Qumran

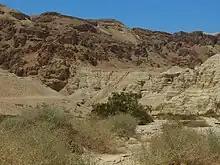
Caves of Qumran

The scrolls were found in a series of eleven caves around the settlement, some accessible only through the settlement. Some scholars have claimed that the caves were the permanent libraries of the sect, due to the presence of the remains of a shelving system. Other scholars believe that some caves also served as domestic shelters for those living in the area. Many of the texts found in the caves appear to represent widely accepted Jewish beliefs and practices, while other texts appear to speak of divergent, unique, or minority interpretations and practices. Some scholars believe that some of these texts describe the beliefs of the inhabitants of Qumran, who may have been Essenes, or the asylum for supporters of the traditional priestly family of the Zadokites against the Hasmonean priest/kings. A literary epistle published in the 1990s expresses reasons for creating a community, some of which resemble Sadducean arguments in the Talmud. Most of the scrolls seem to have been hidden in the caves during the turmoil of the First Jewish–Roman War (66–73 CE), although some of them may have been deposited earlier.